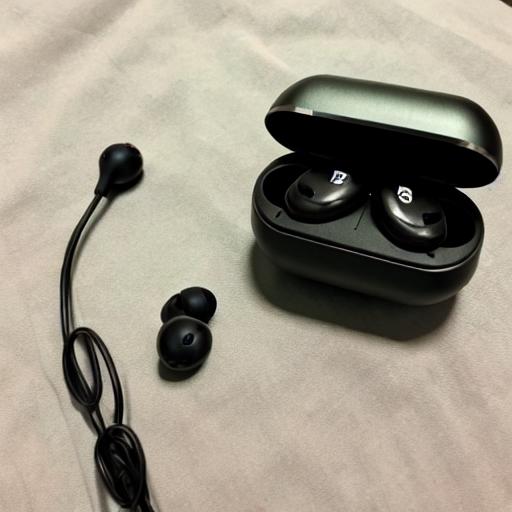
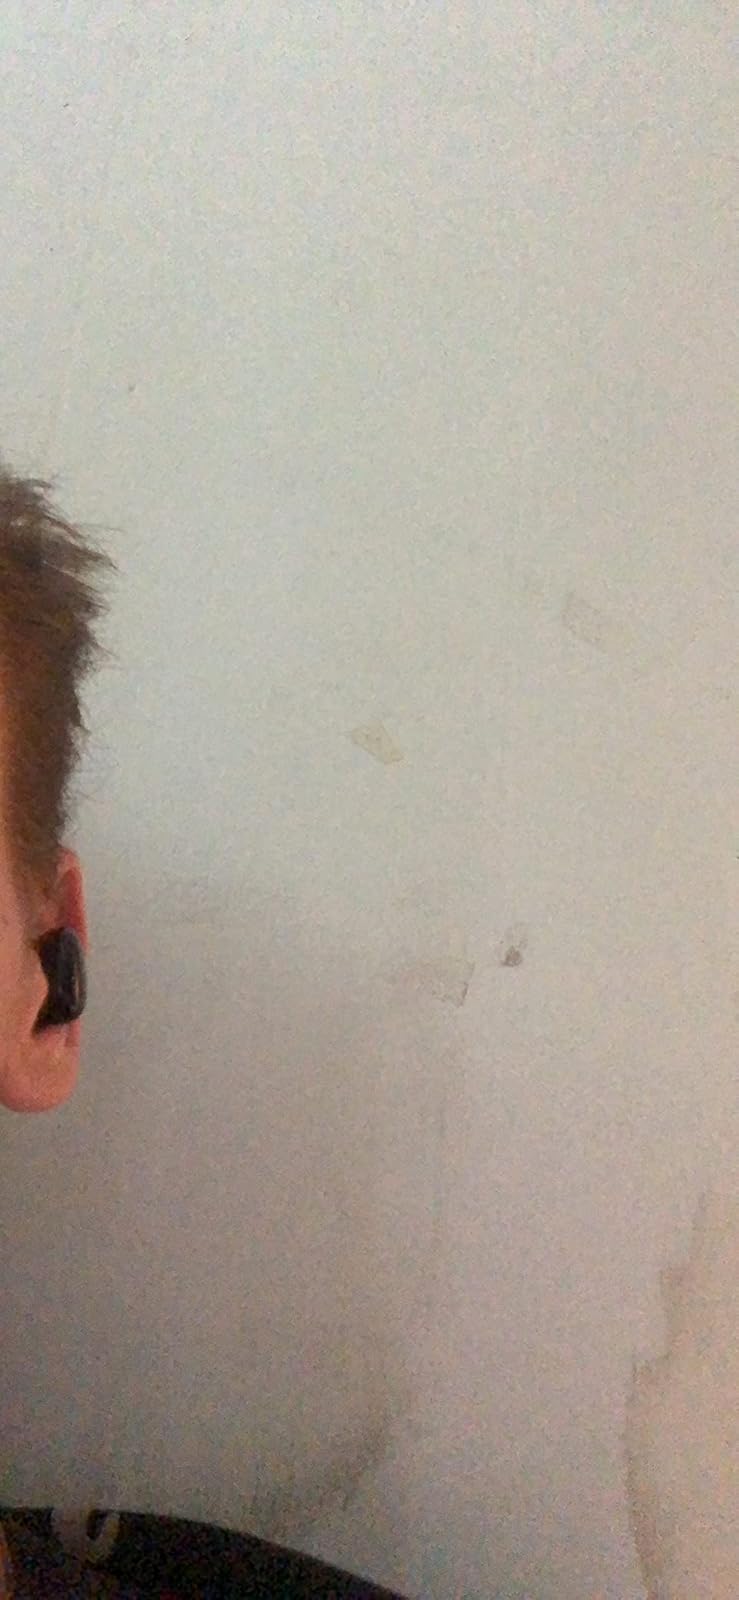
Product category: earbuds
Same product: no